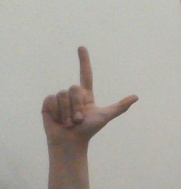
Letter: laam